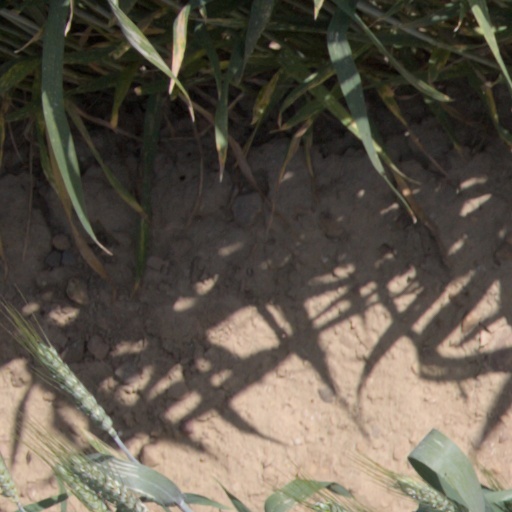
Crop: wheat